Edmonton Police Service

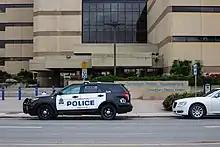
A Ford Interceptor Utility at EPS HQ

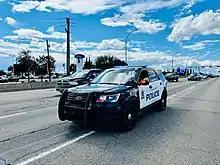
2016 Ford Police Interceptor Utility

Each division is separated into four smaller districts to allow for better deployment of resources. The majority of police officers of the Edmonton Police Service serve within the community policing bureau as patrol constables, sergeants, detectives, or staff sergeants.